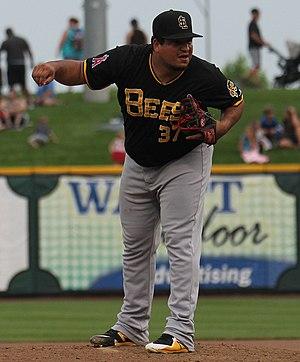
Eduardo José Paredes Durán, né le 6 mars 1995 à Valera, Trujillo, Venezuela, est un lanceur de relève droitier des Angels de Los Angeles de la Ligue majeure de baseball.